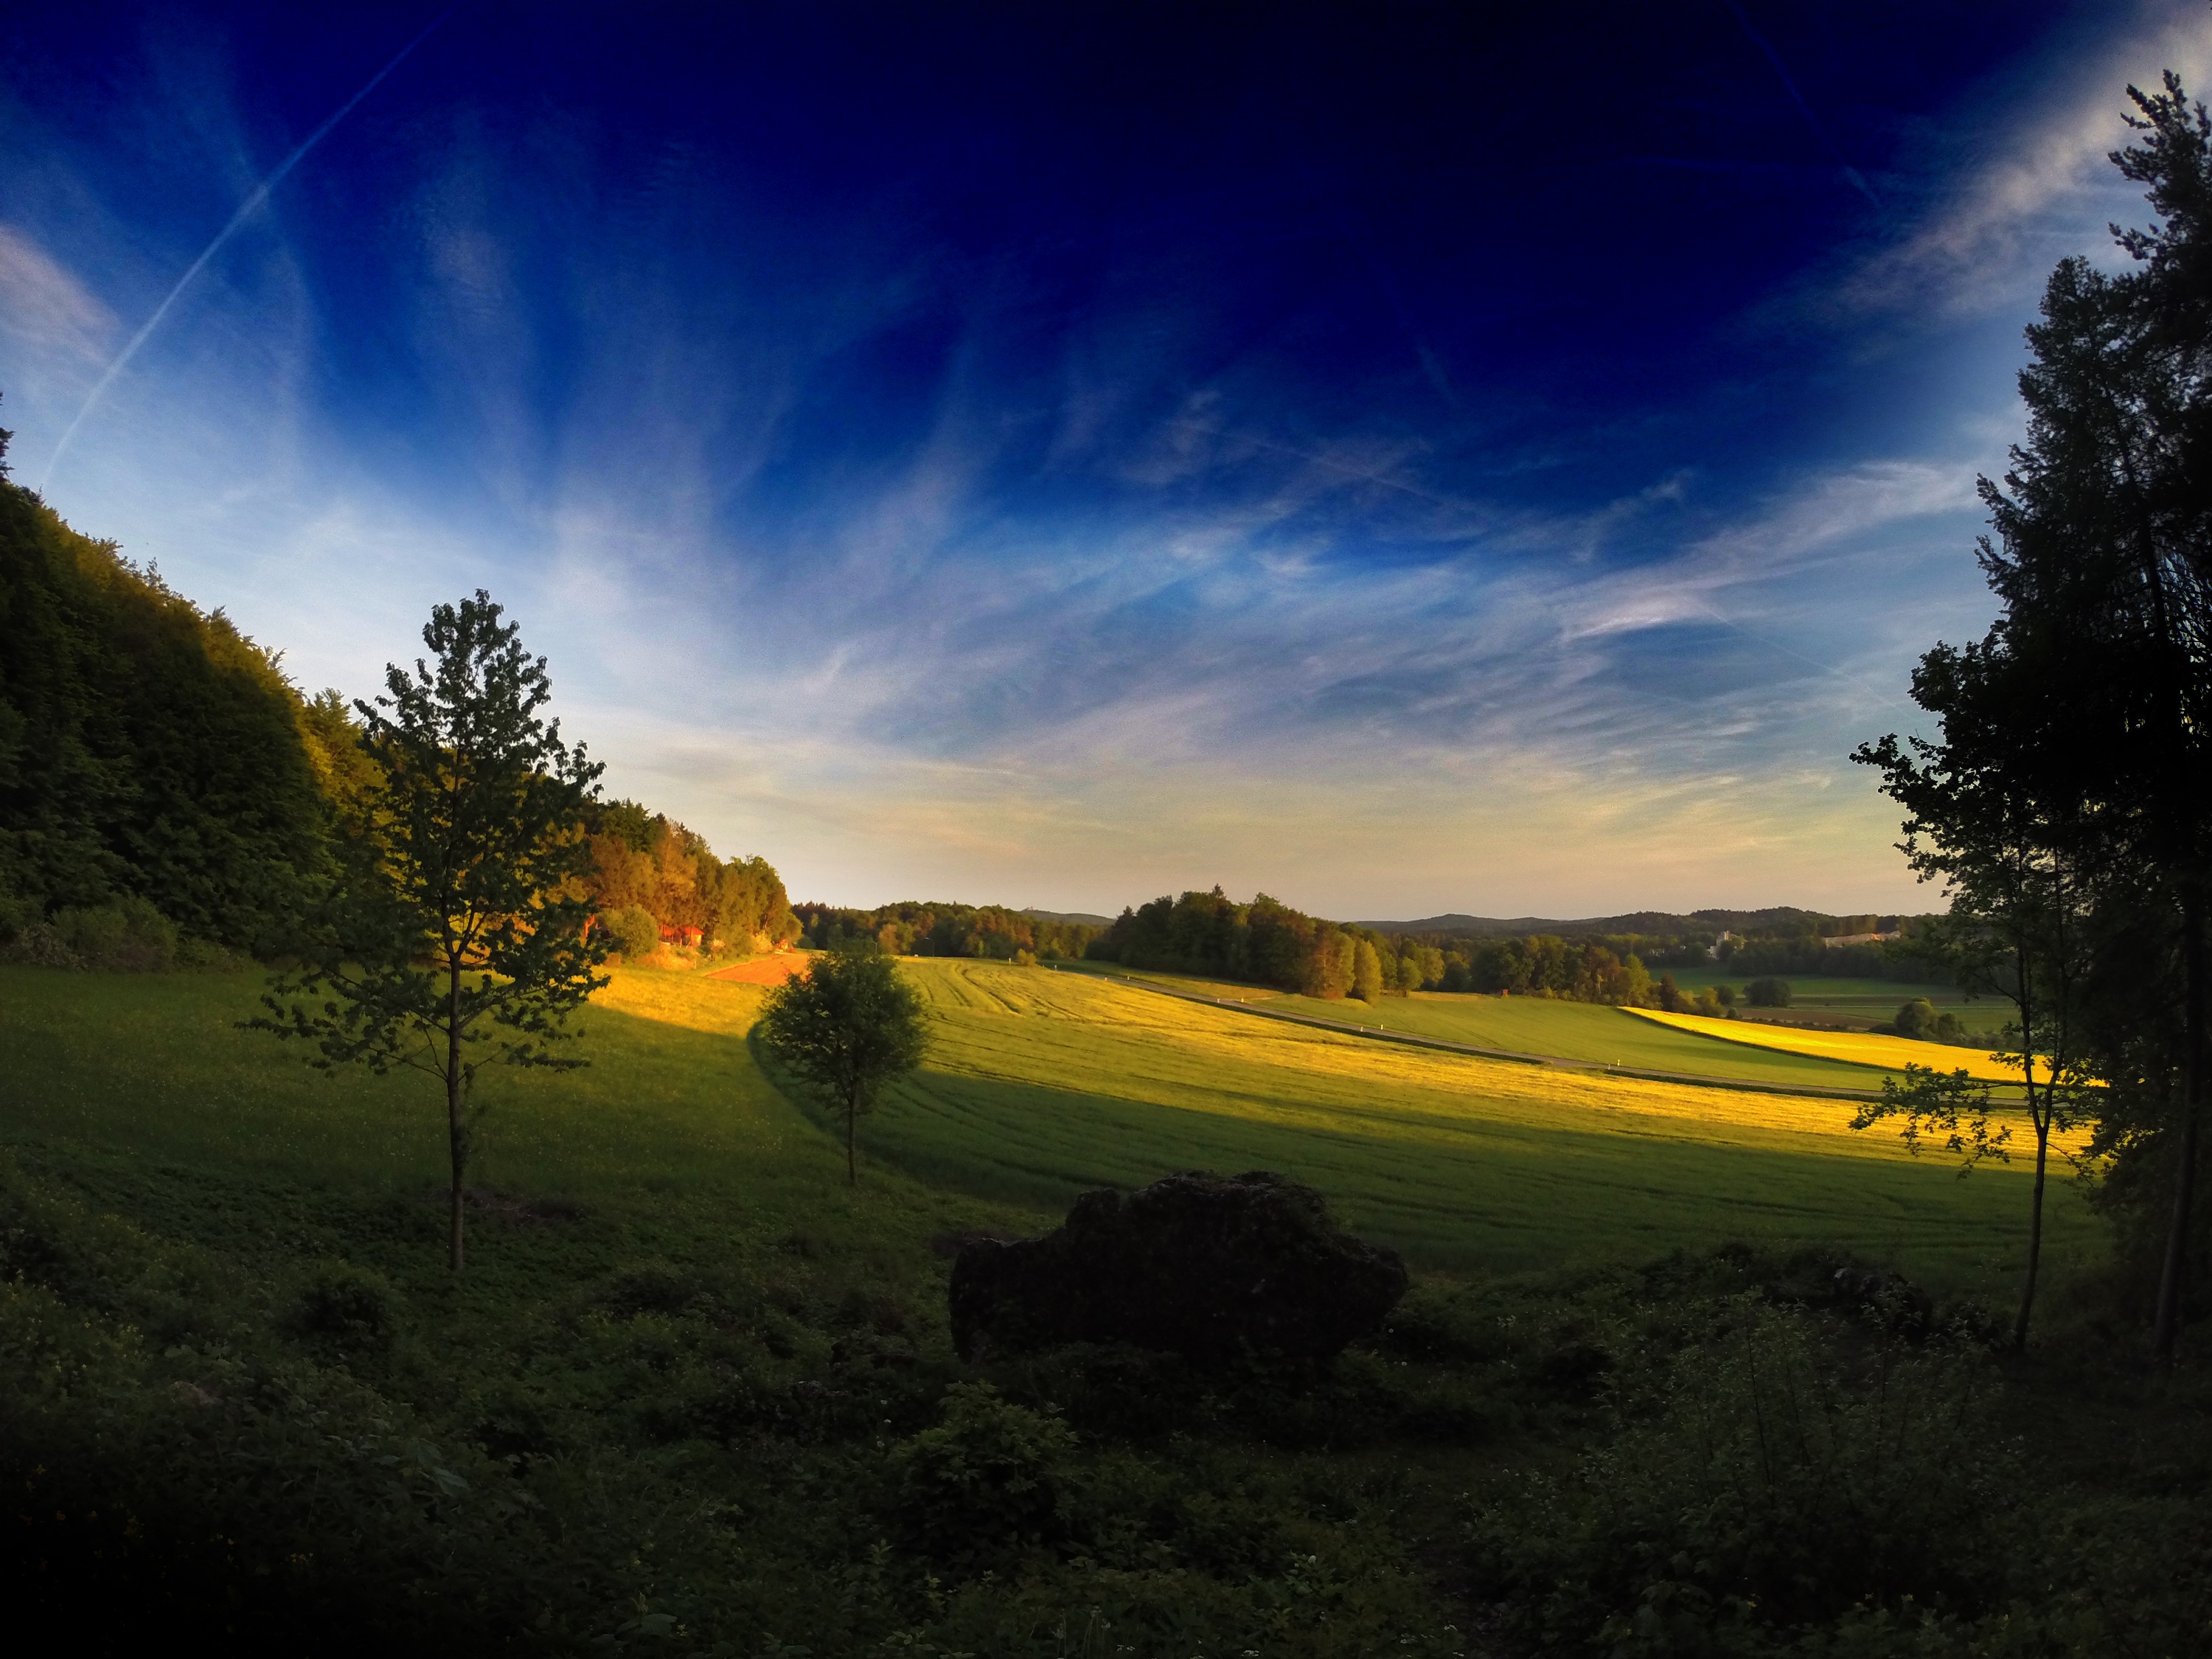
landscape, tree, nature, forest, grass, outdoor, horizon, mountain, light, cloud, sky, sun, sunrise, sunset, field, night, meadow, countryside, sunlight, morning, hill, view, dawn, atmosphere, land, country, summer, dusk, evening, rural, scenic, pasture, agriculture, farmland, cultivation, trees, grassland, rural area, atmospheric phenomenon, woody plant, mountainous landforms, computer wallpaper